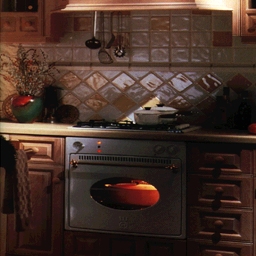
Room type: kitchen